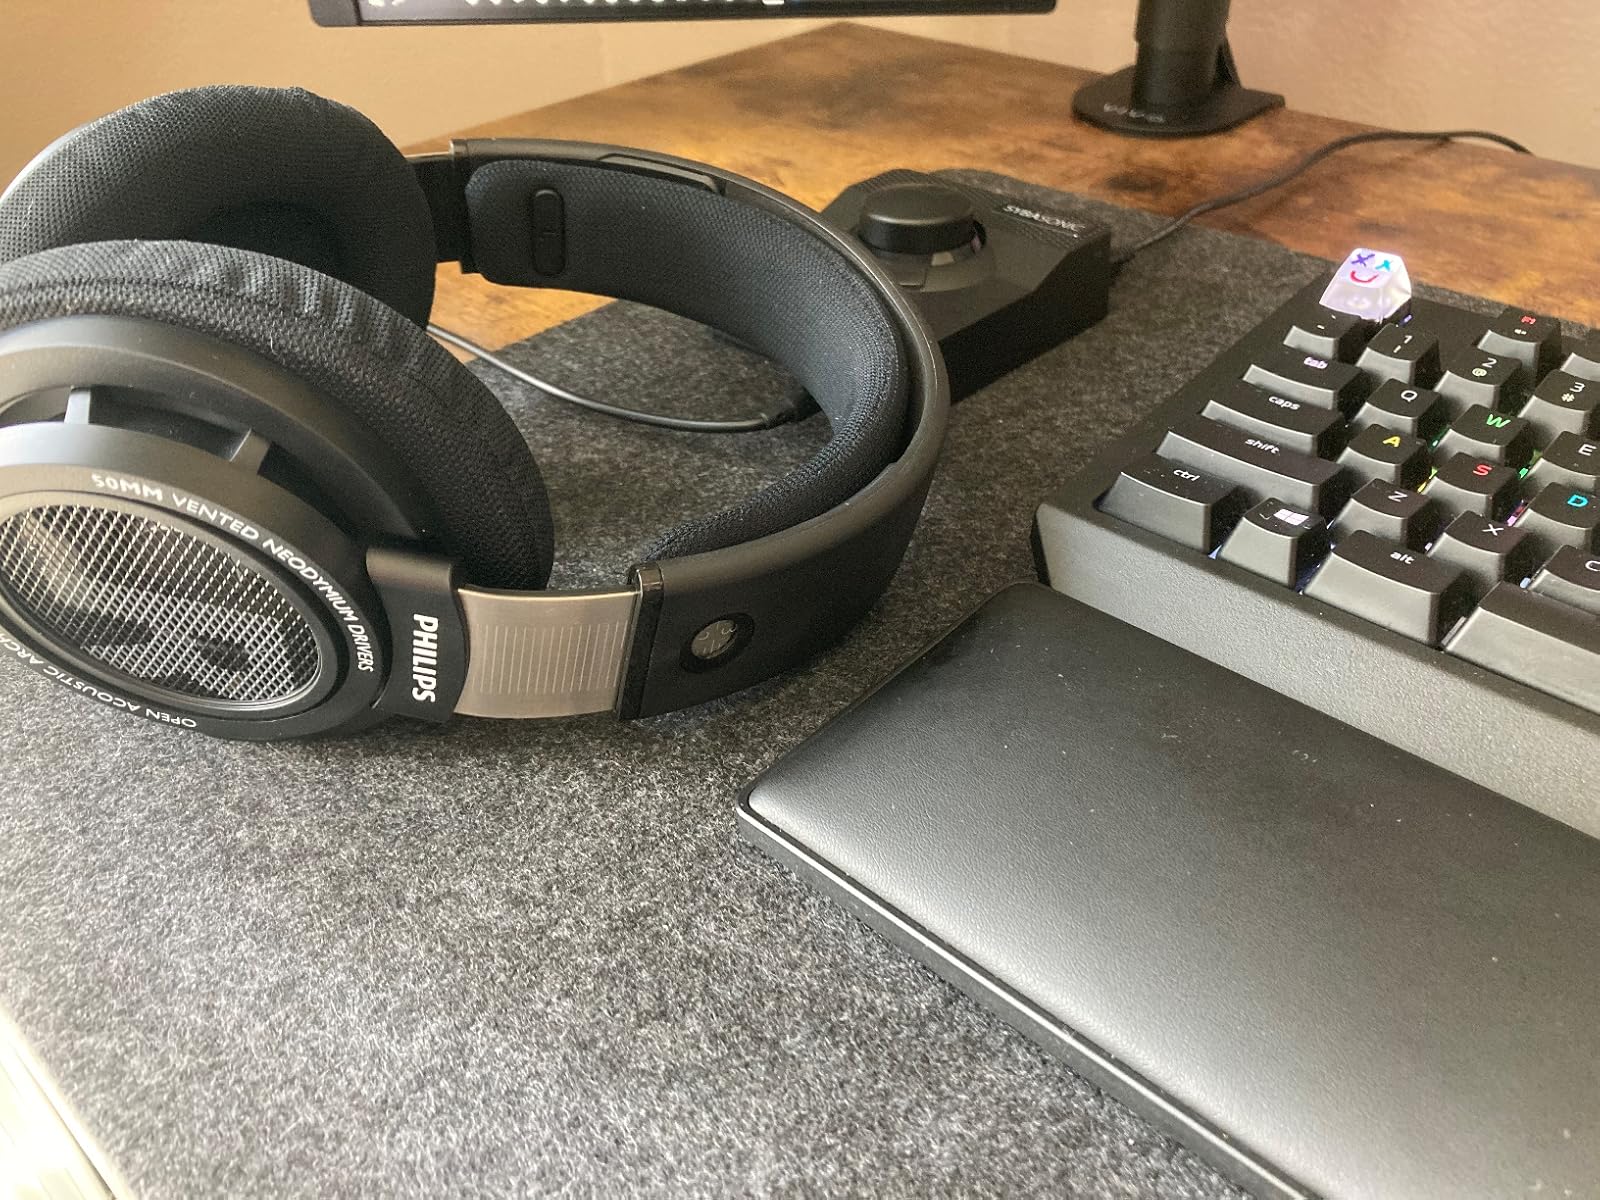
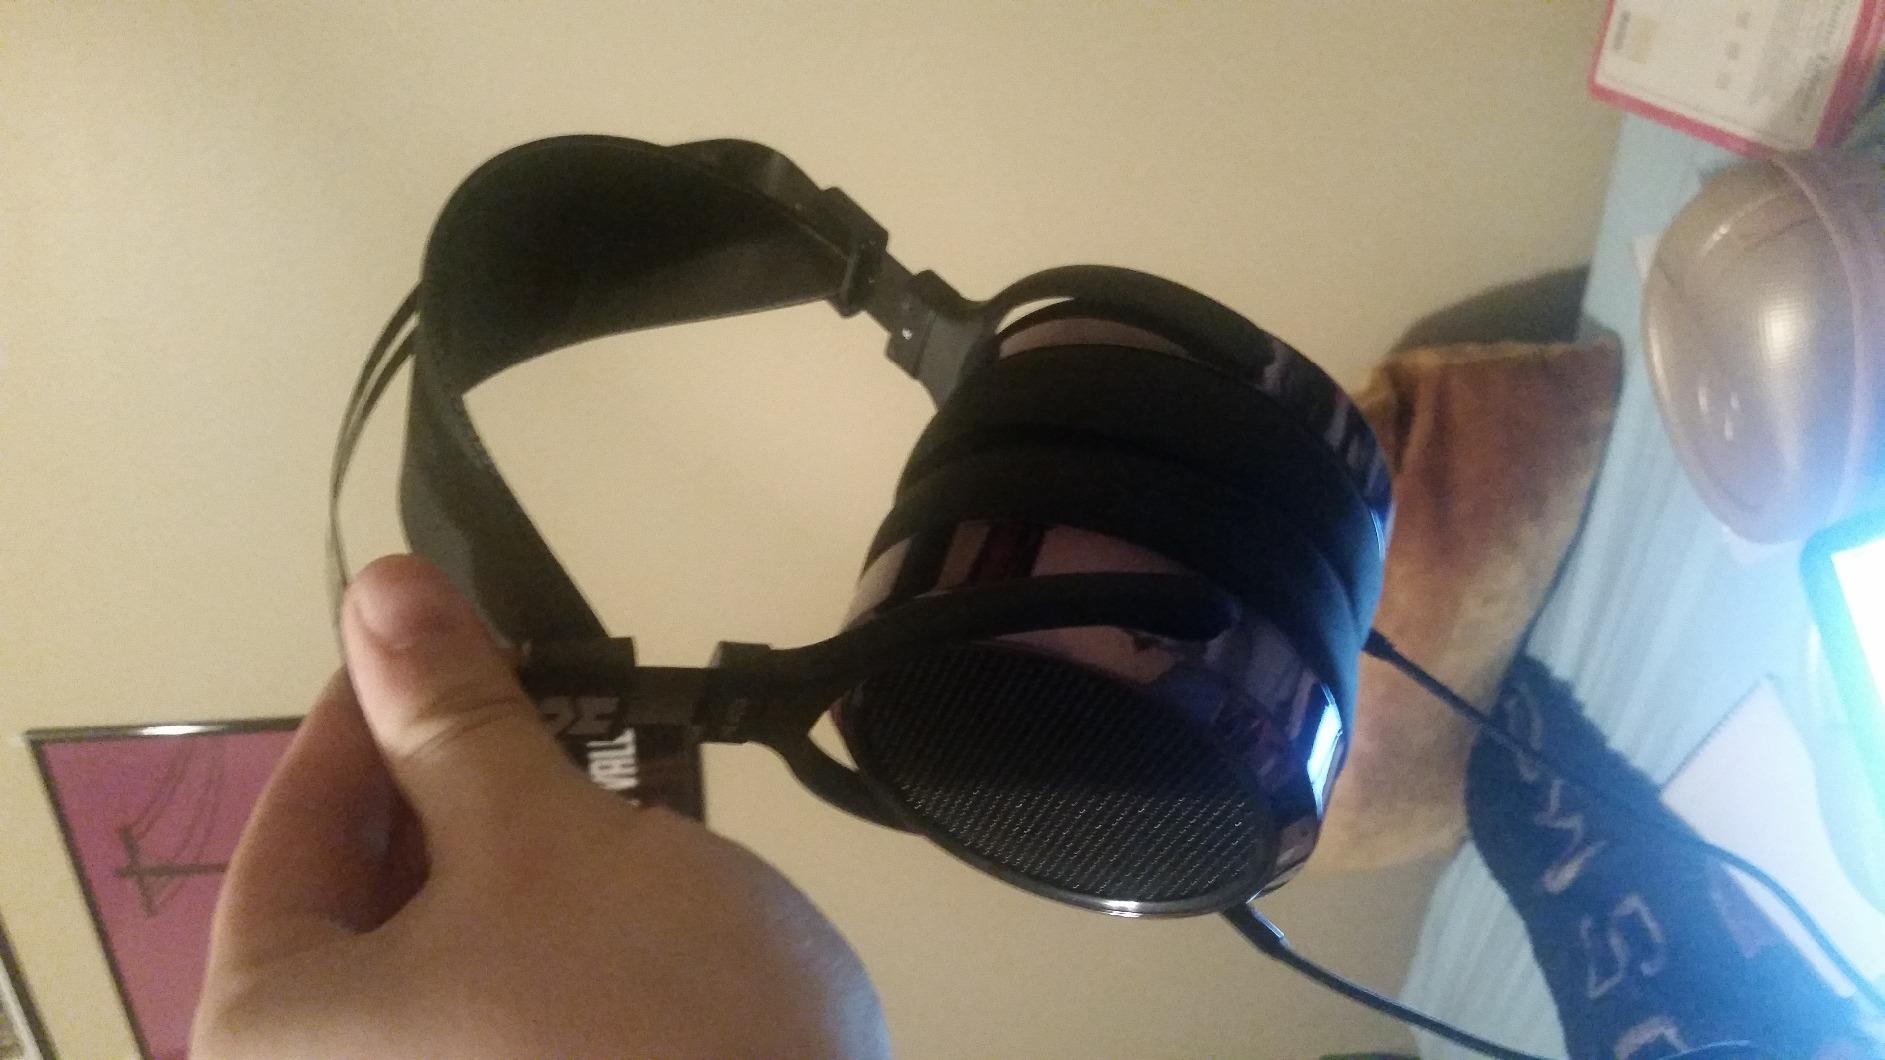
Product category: headphones
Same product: no